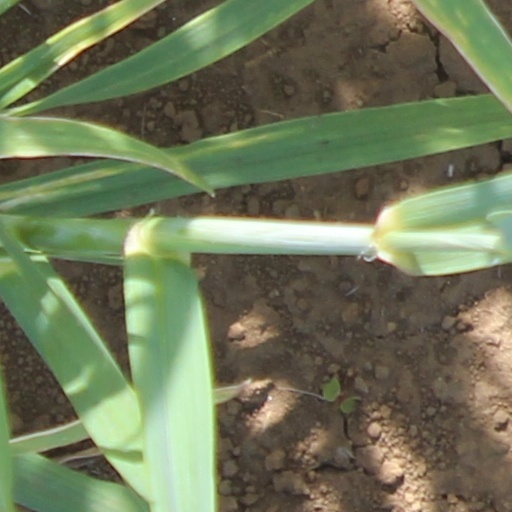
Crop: wheat